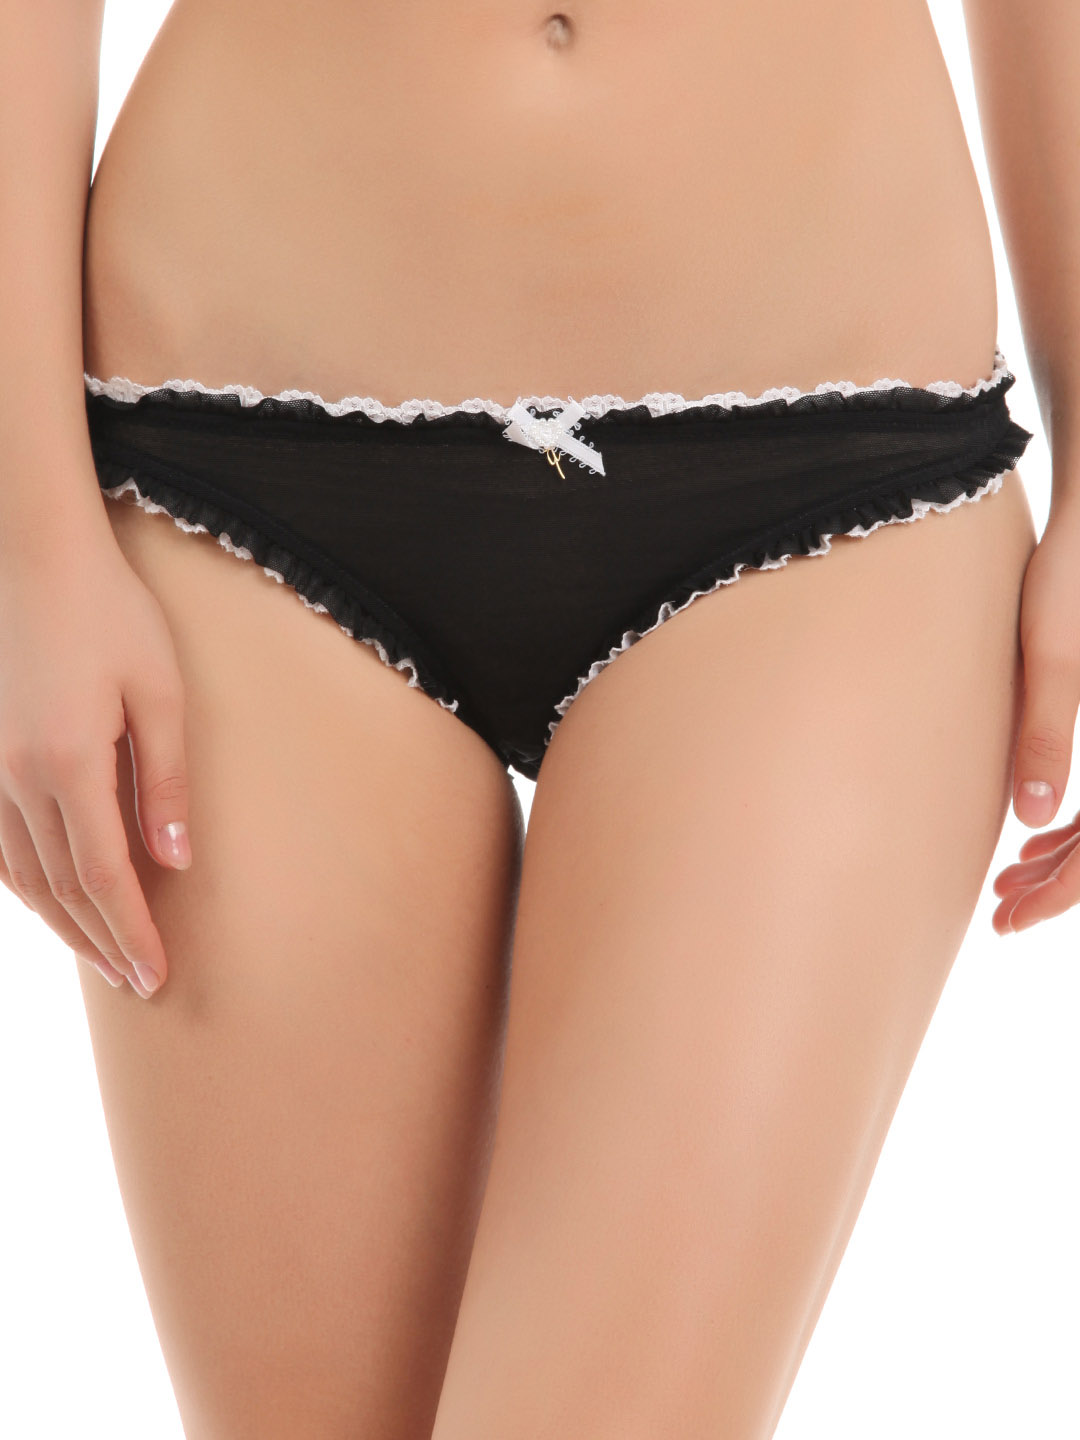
Avirate Black Brief
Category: Apparel / Innerwear / Briefs
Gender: Women
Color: Black
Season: Summer 2012
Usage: Casual